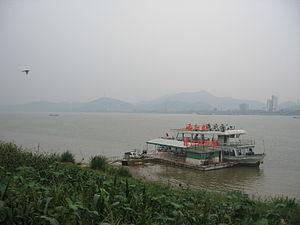
Le Xi est un fleuve du sud de la Chine.